One Fine Day (Jung Yong-hwa album)

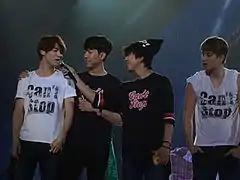
2014 CNBLUE Live [Can't Stop] concert in Nanjing, China

With CNBLUE's domestic promotions for its fifth mini-album "Can't Stop" coming to an end in March 2014, it was announced that Jung was expected to be releasing a solo album during the second half of the year. During the May 3 press conference for the band's 2014 Can't Stop Tour in Bangkok, Thailand, Jung revealed that he expected to collaborate with other musicians for the record. He completed recording half of the album by the following month. During this time, he contacted a range of musicians to collaborate with. Jung subsequently began filming TVN's television series "The Three Musketeers", which stalled the development of the album. The album's release date was pushed back to January 2015.